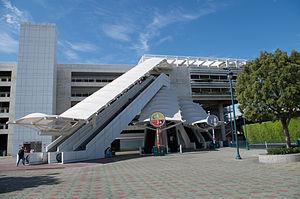
Disneyland Resort est un complexe de loisirs américain situé à Anaheim, en Californie. Il est construit autour du premier parc à thèmes fondé en 1955 par Walt Disney, Disneyland. La dénomination du complexe sous le nom Disneyland Resort remonte aux années 1990 avec l'ajout d'éléments autour du parc, bien que le Disneyland Hotel date de l'année d'ouverture de Disneyland.